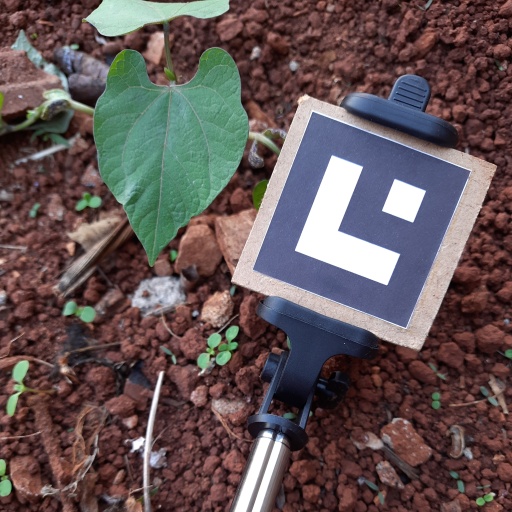
Observations: flat surface, no eating holes, under shade